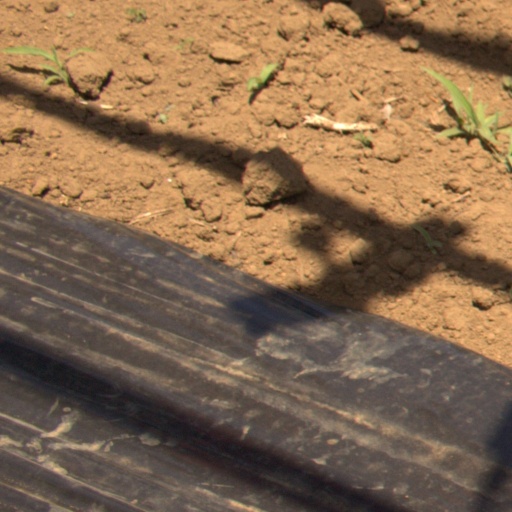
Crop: Jerusalem artichoke